Hannah Clothier Hull

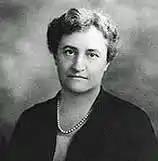

Hannah Hallowell Clothier Hull (July 21, 1872 – July 4, 1958) was an American clubwoman, feminist, and pacifist, one of the founders and leaders of the Women's Peace Party and the Women's International League for Peace and Freedom.